Green roof

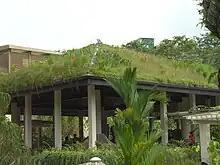
Green roof at Singapore Botanic Gardens

Sod roofs are frequently found on traditional farmhouses and farm buildings in Iceland.